Golf with Your Friends

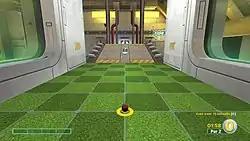
A screenshot from the game.

"Golf With Your Friends" allows up to 12 players to play in 13 levels containing 18 holes each, 234 in total. The game features a level editor and ball customizations. A featured "The Escapists" and "Worms" map are available in the game.